Santa (1932 film)

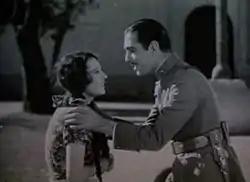
Lupita Tovar and Donald Reed in Santa

Santa (1932) is the first Mexican narrative sound film. It was directed by Antonio Moreno and starred Lupita Tovar, based on the novel of the same name by Federico Gamboa. It had its world premiere in San Antonio. In 1994, the Mexican magazine "Somos" published their list of "The 100 best movies of the cinema of Mexico" in its 100th edition and named Santa its 67th choice.